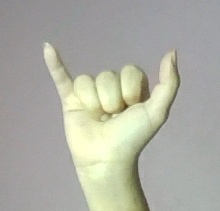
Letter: ya